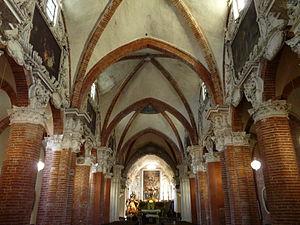
L'Abbaye Santa Maria di Casanova est une ancienne abbaye cistercienne, sise en Italie, dans la commune de Carmagnole.